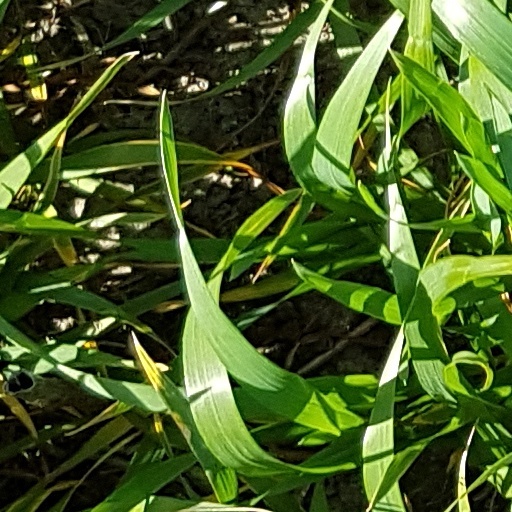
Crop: wheat